Ernesto Sabato

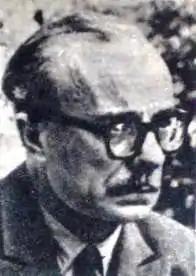
Sabato in 1970

Ernesto Sabato (June 24, 1911 – April 30, 2011) was an Argentine novelist, essayist, painter, and physicist. According to the BBC he "won some of the most prestigious prizes in Hispanic literature" and "became very influential in the literary world throughout Latin America". Upon his death dubbed him the "last classic writer in Argentine literature".